Schoberer Rad Meßtechnik

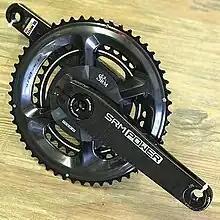
SRM cycling power meter.

Schoberer Rad Meßtechnik (SRM), or Schoberer Rad Messtechnik, is a company which created the first cycling power meter. Formed in 1986 by Ulrich Schoberer in Jülich, North Rhine-Westphalia, Germany, the firm's name literally means "Schoberer’s bike measurement technology." The SRM Powermeter uses built-in strain gauges to determine the power, in Watts, that the cyclist outputs to the bicycle cranks and chainring.